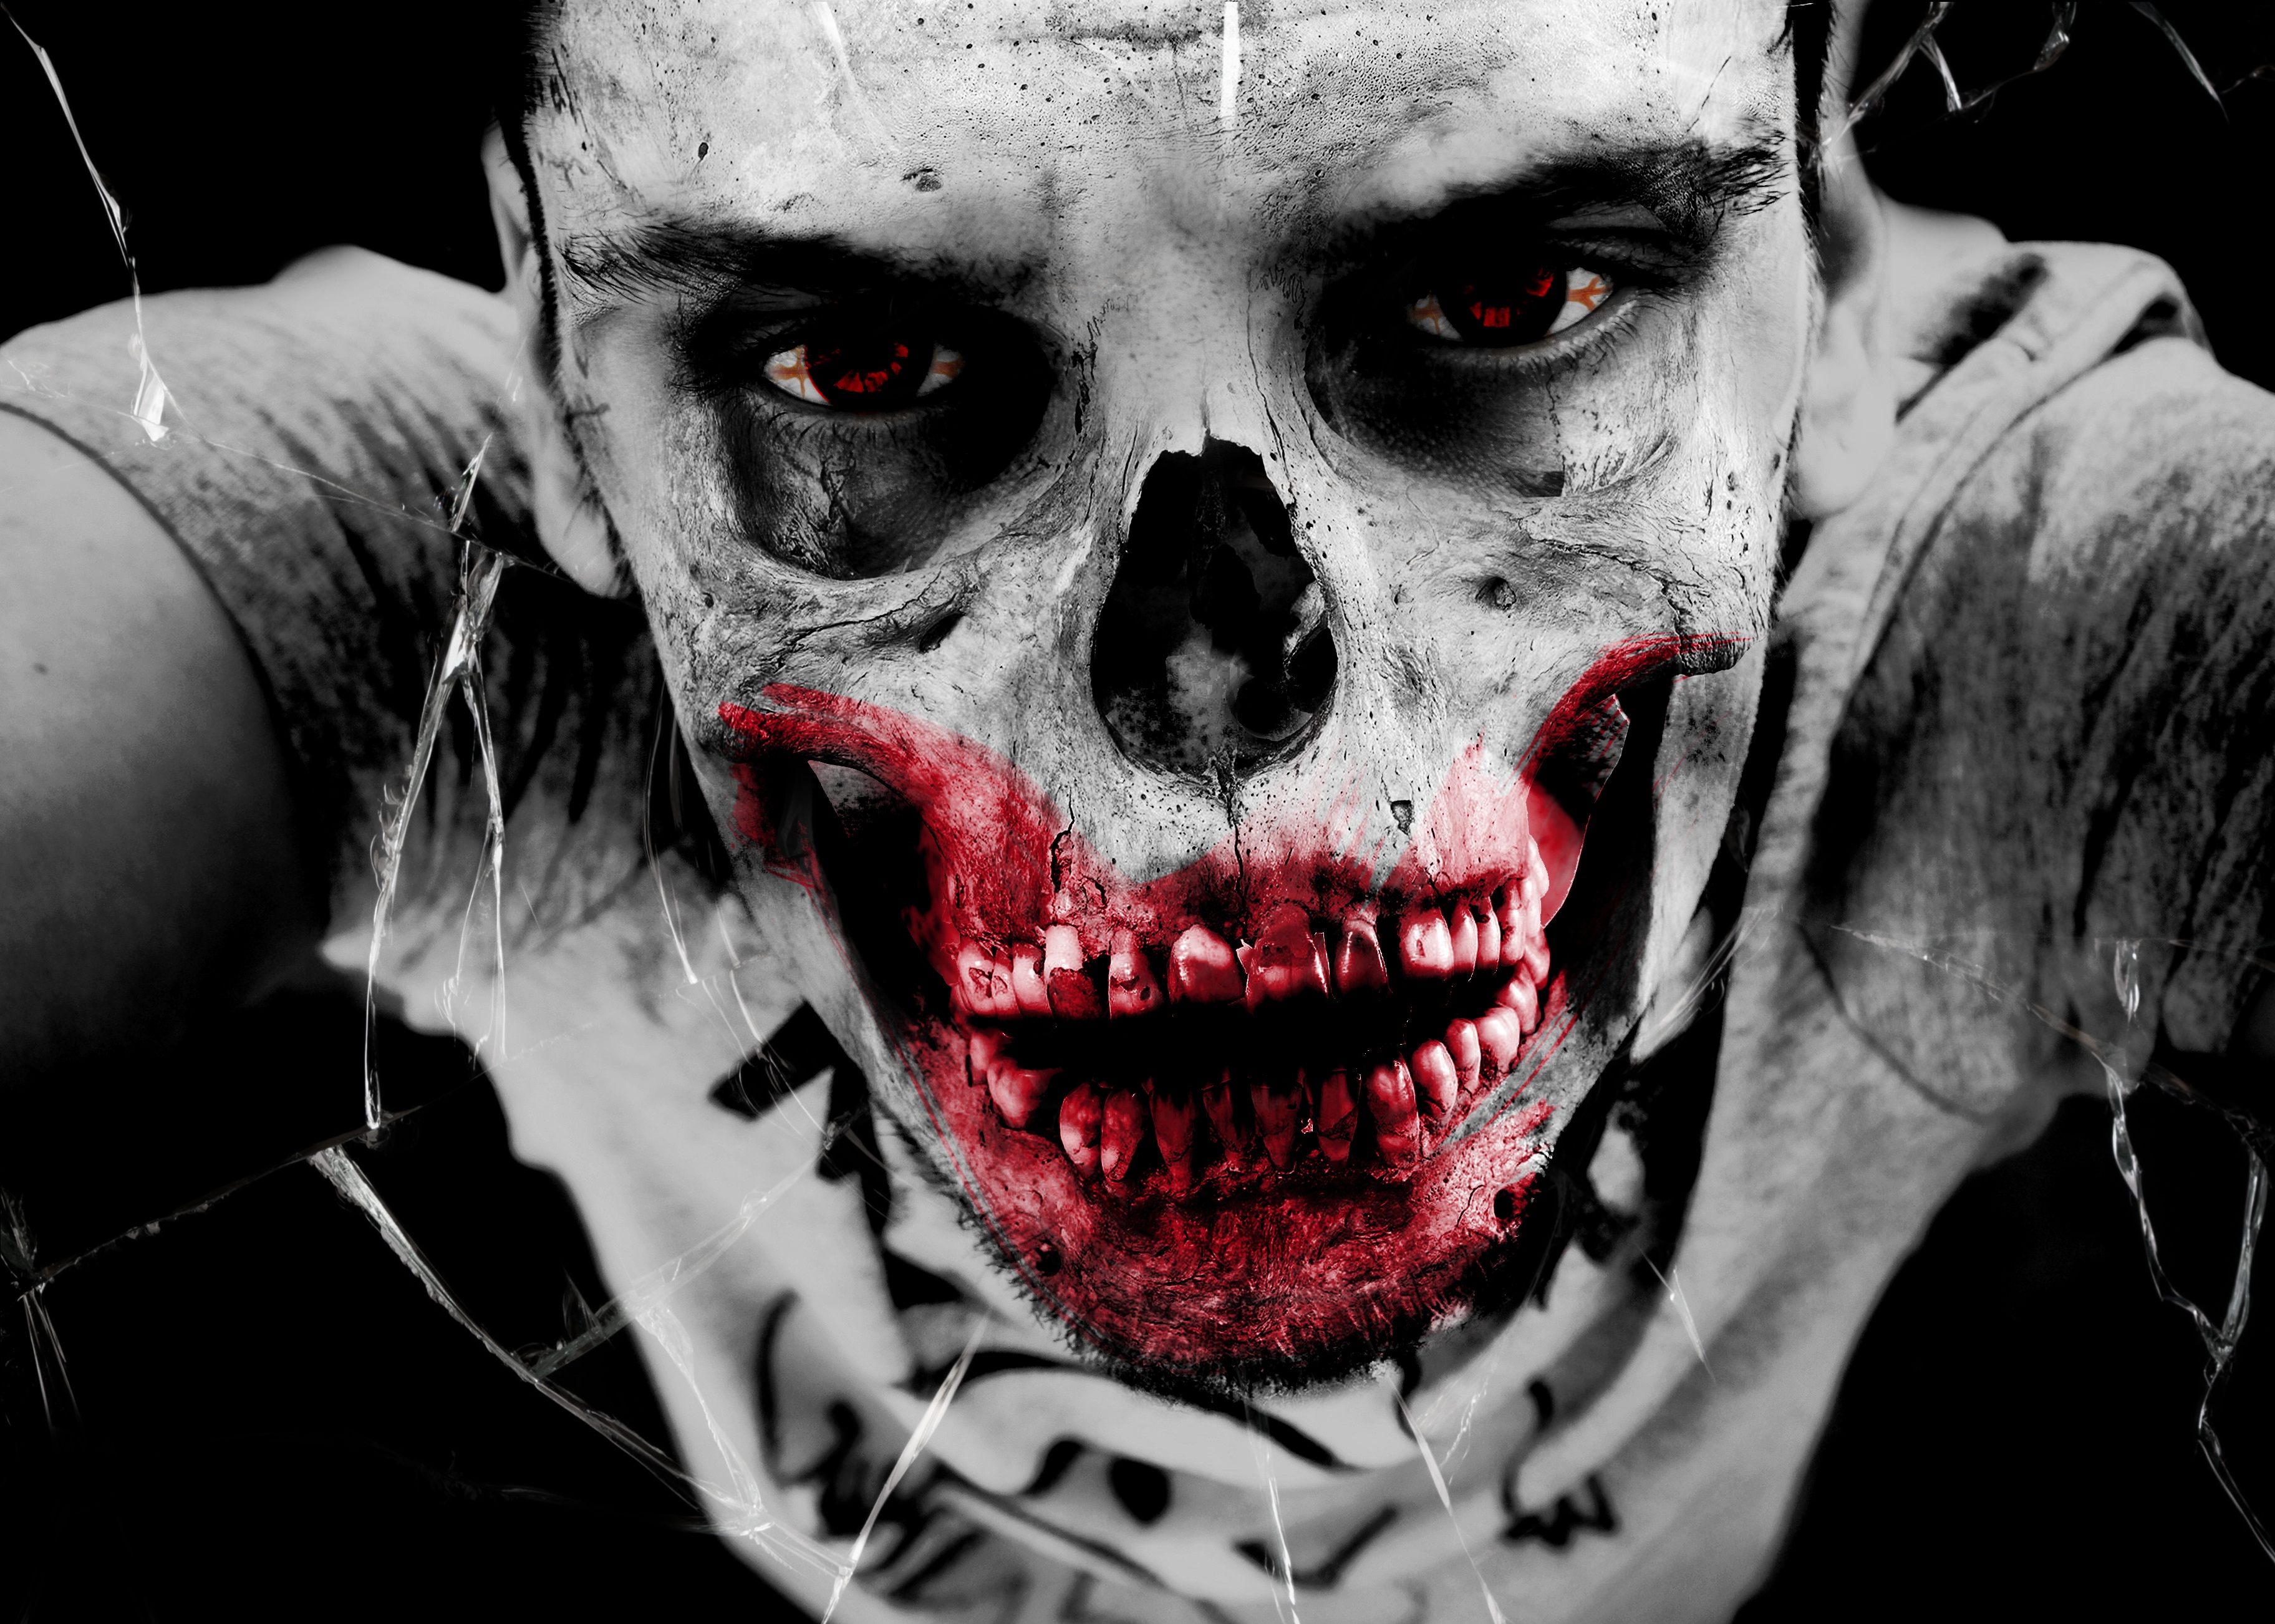
head, fiction, zombie, fictional character, ghost, mouth, flesh, supervillain, tooth, jaw, clown, bone, black and white, fearful, skull, smile